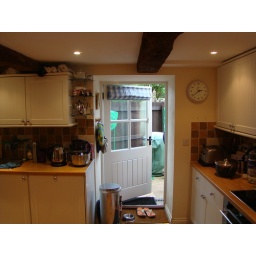
kitchen in the barn